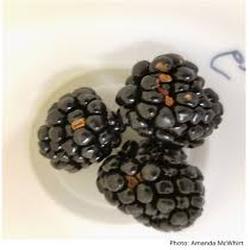
Label: Blackberry